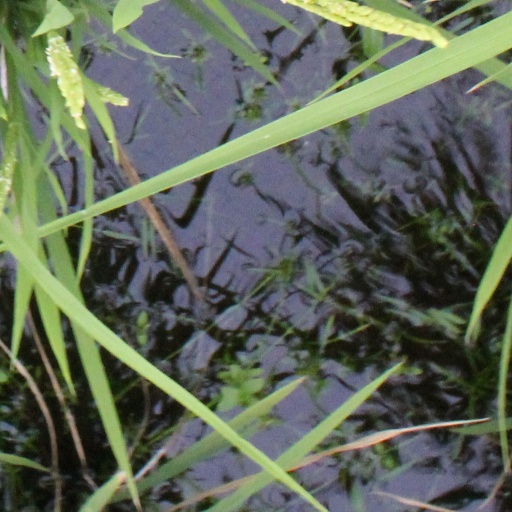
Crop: rice